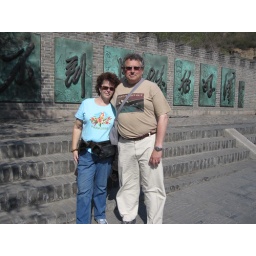
Mary and Kevin at wall in entrance road to Badaling Great Wall (honest, he's not grimacing)